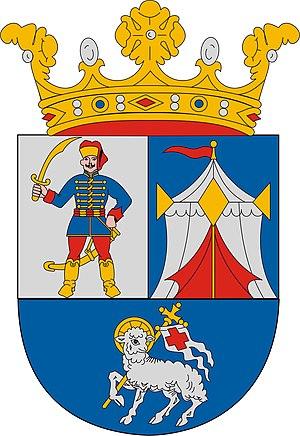
Kunszállás est un village et une commune du comitat de Bács-Kiskun en Hongrie.